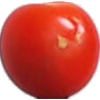
Label: Tomato Cherry Red 1